Hofer Ranch

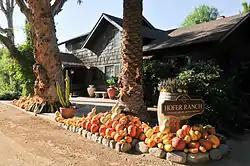

The Hofer Ranch is a historic ranch and ranch headquarters compound located in Ontario, located in the Pomona Valley and San Bernardino County, in southern California. It is within the Cucamonga Valley AVA Wine Appellation.